Michael Clarke (musician)

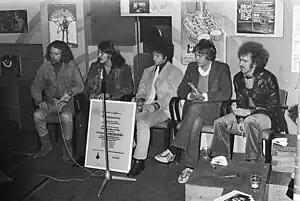
Flying Burrito Brothers (Amsterdam, 1970). From left to right: Sneaky Pete Kleinow, Rick Roberts, Chris Hillman, Michael Clarke, Bernie Leadon

After a short stint in Hawaii working in the hotel business and pursuing his interest in painting, Clarke played briefly with Gene Clark in Dillard and Clark, before following Hillman and Gram Parsons to country-rock pioneers The Flying Burrito Brothers, after their first album had been recorded. Clarke served with the Burritos between early 1969 and 1972, appearing with the band at the infamous Altamont Free Concert in California, headlined by The Rolling Stones, in December 1969. During the 1974-1980 period, Clarke was a member of Firefall, followed by a period as the drummer for Jerry Jeff Walker, ending in 1982.